Los Zetas

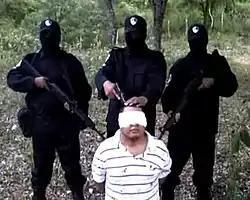
Los Zetas gunmen interrogating a member of the Gulf Cartel.

Following the capture and extradition of Cárdenas, Los Zetas became so powerful that they outnumbered and outclassed the Gulf Cartel in revenue, membership, and influence by 2010. As a result of this imbalance, the Cartel tried to curtail their own enforcers' influence and ended up instigating a civil war. In addition, the Cartel, through its narco-banners in Matamoros and Reynosa, accused Los Zetas of expanding their operations to murder, theft, extortion, kidnapping – actions that the Cartel allegedly disagreed with. Los Zetas countered by posting their own banners throughout Tamaulipas, noting that they had carried out executions and kidnappings under orders of the Cartel and they were originally created for that sole purpose. In addition, Los Zetas charged that the Cartel was scapegoating them for the murders of innocent civilians.